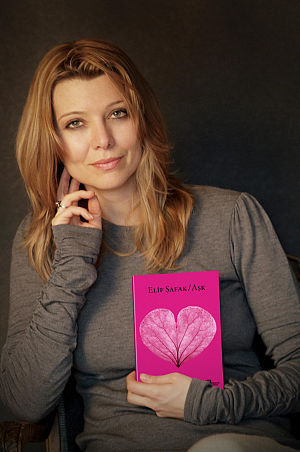
Elif Şafak
Elif Safak
Elif Safak er en kvindelig forfatter af tyrkisk afstamning.